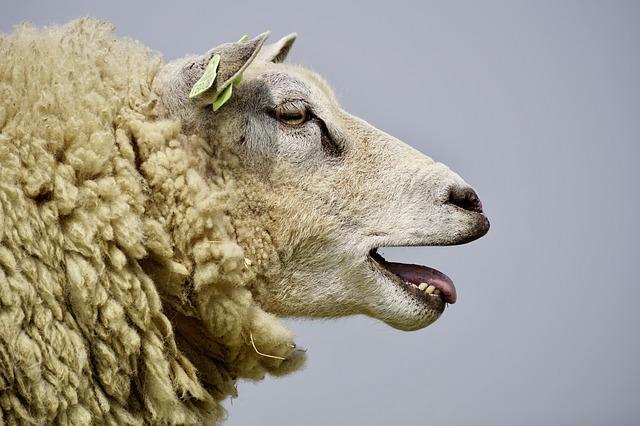
sheep